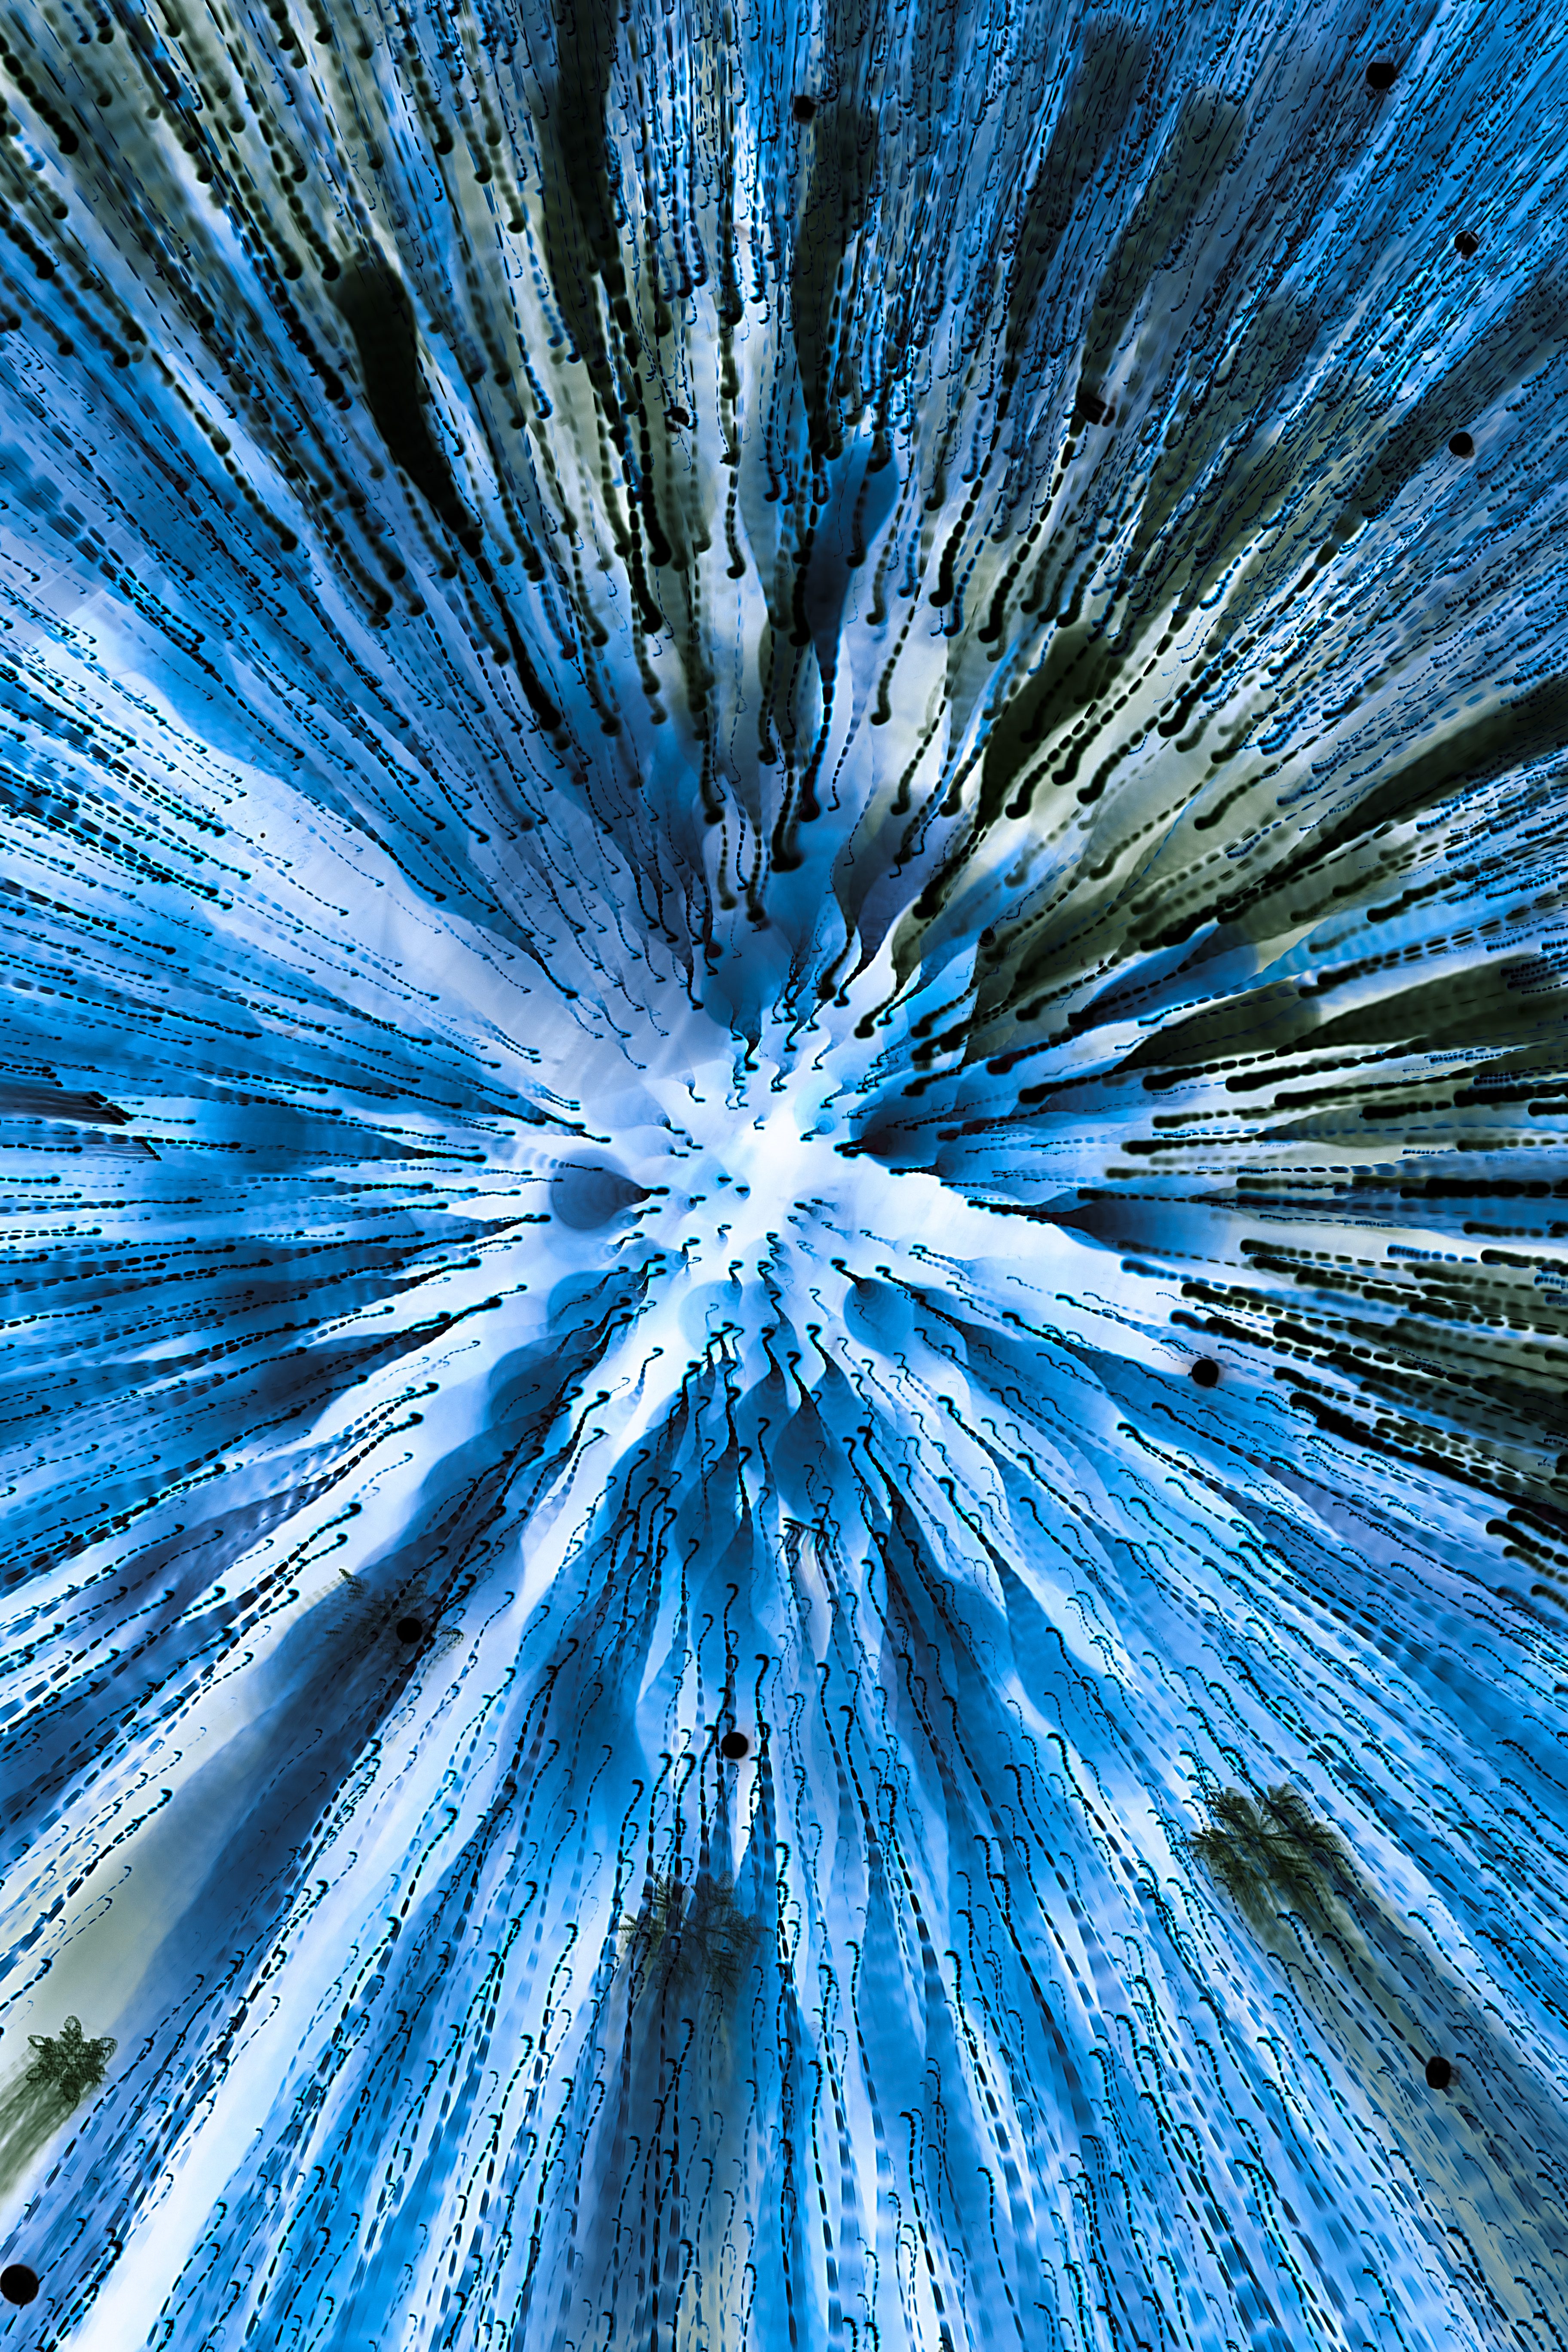
tree, nature, winter, plant, sunlight, flower, frost, blue, close up, macro photography